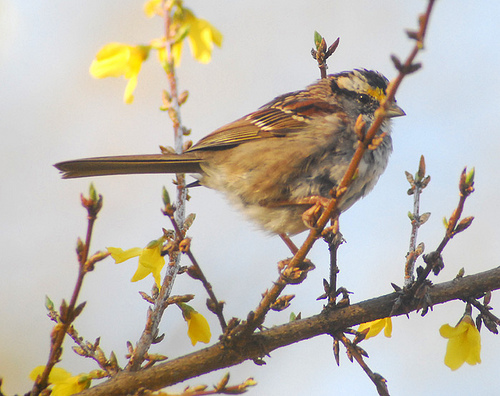
this little bird has a light brown belly and breast, with black crown and superciliary.
bird has brown body feathers, brown breast feather, and short beak
this little bird is mostly brown and town with white wing stripes, a small beak and yellow feathers above the eyes.
a rotund bird with brown and white striped wingbars and long inner retrices.
this is a small grey bird with a brown wing and a black crown.
this bird has feathers that are brown and has a rotund body
this bird seems to have somewhat ruffled feathers with dark colors.
this bird is brown with white and has a very short beak.
this bird has wings that are brown and has a fat belly
this is a smaller bird that is fluffy, black spot on top of head and colors are on body tan, brown, black and orange feet.
Species: White Throated Sparrow